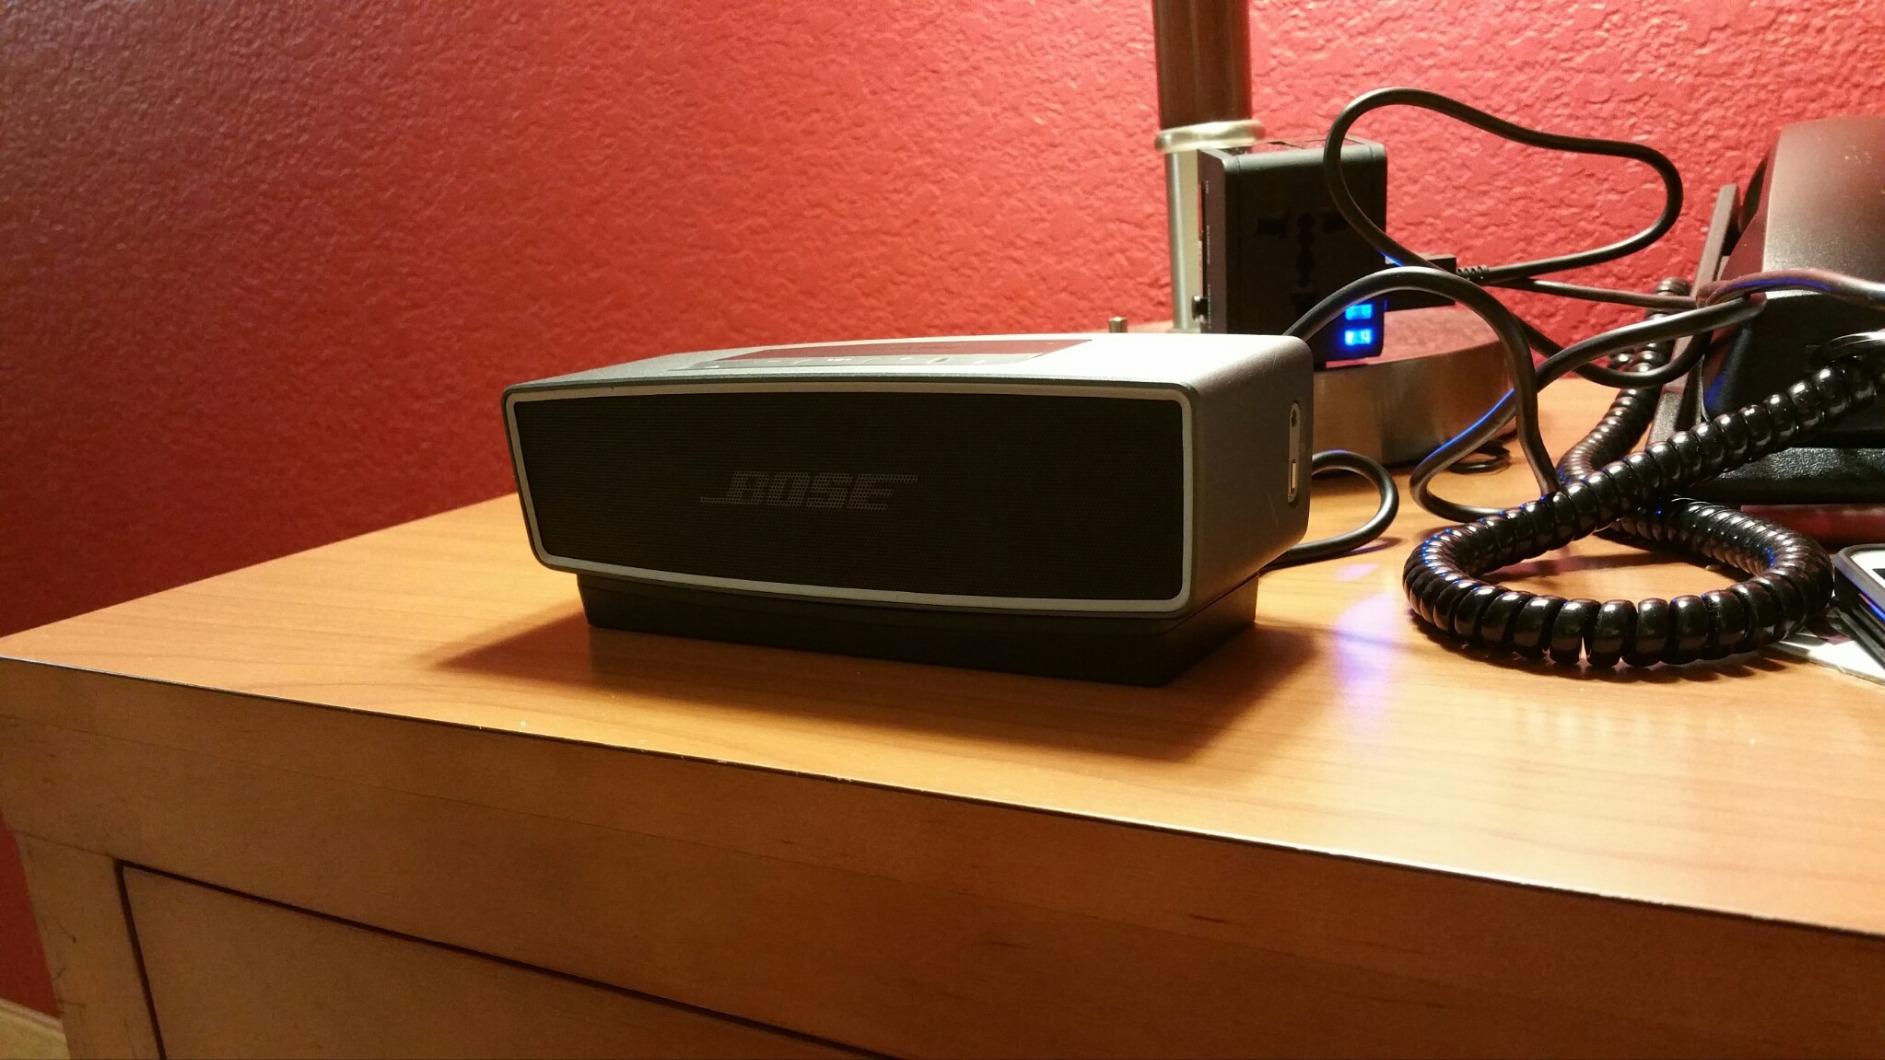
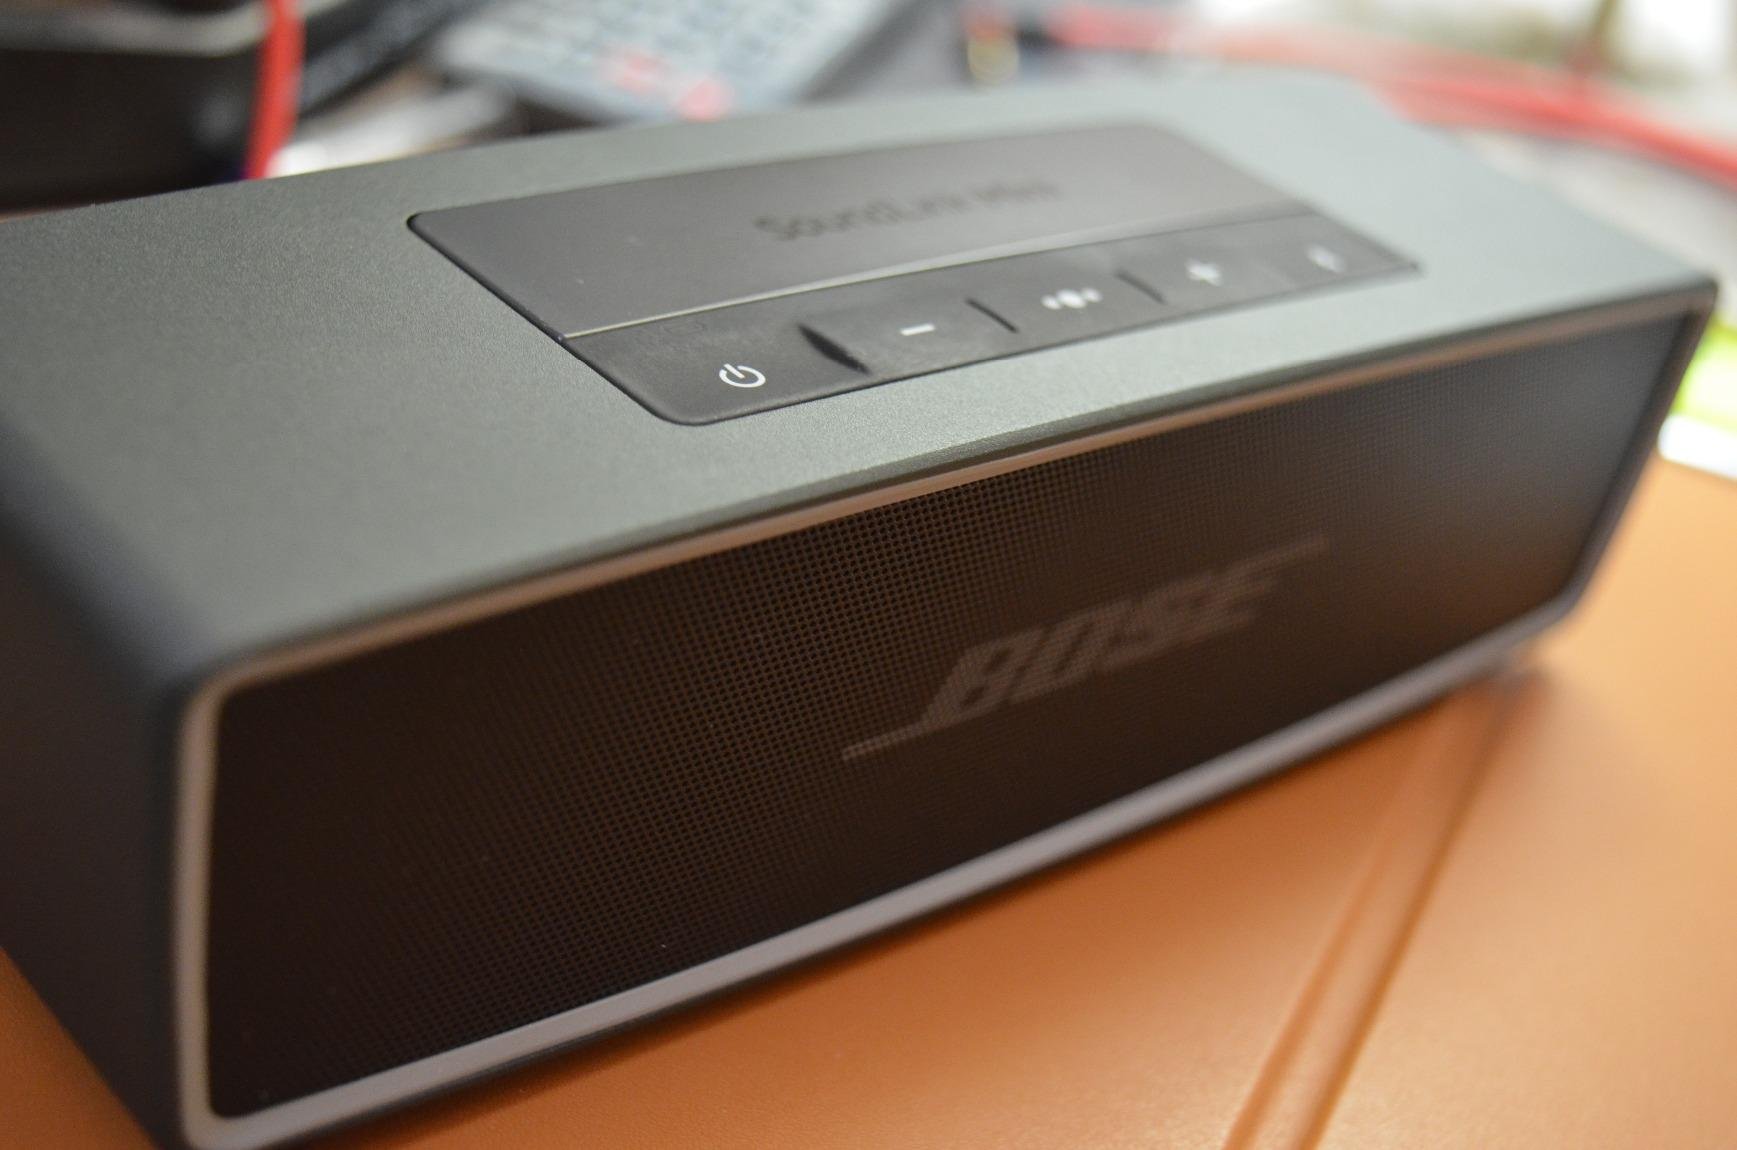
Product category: speaker
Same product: yes